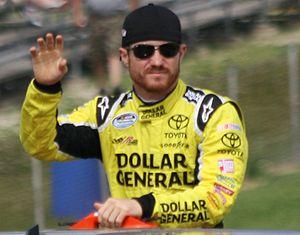
Brian Vickers est un pilote américain de NASCAR participant à la Sprint Cup. Il pilote la Toyota nᵒ 55 pour le compte de la Michael Waltrip Racing.